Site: brandenburg
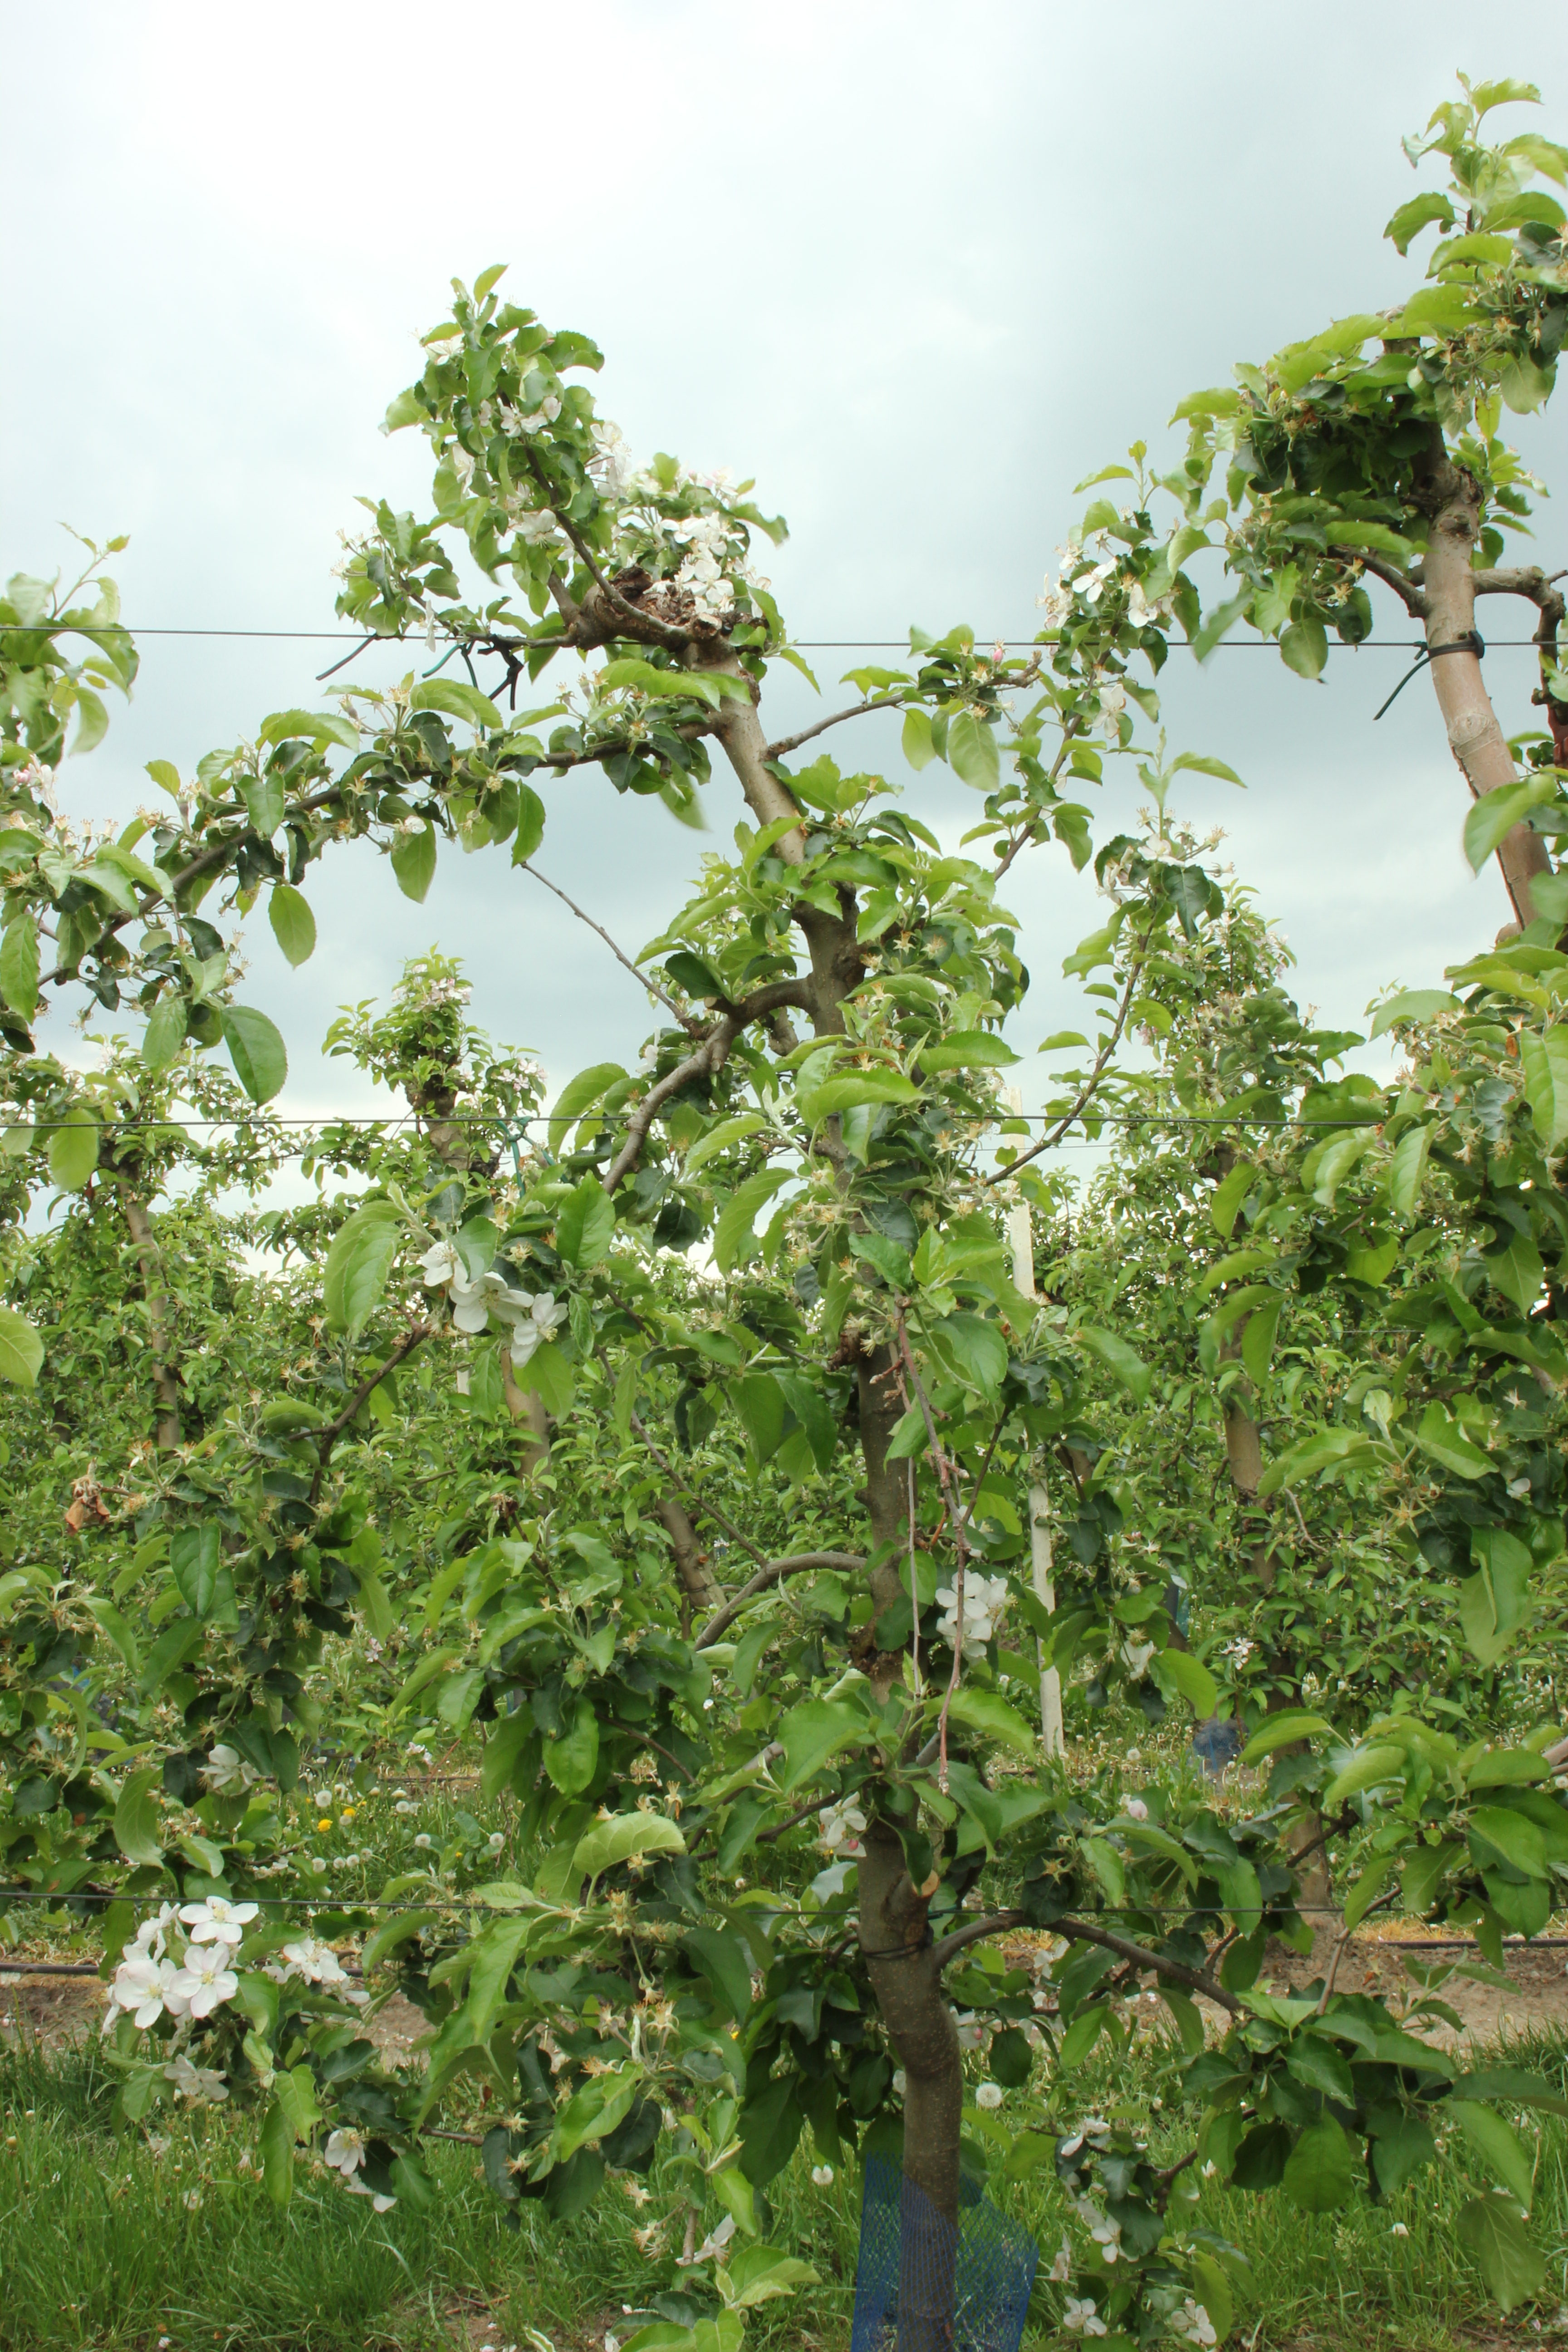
Growth stage (BBCH 67): Flowering